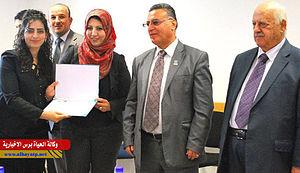
Beit Imrin, est un village palestinien dans le gouvernorat de Naplouse.